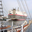
Label: ship